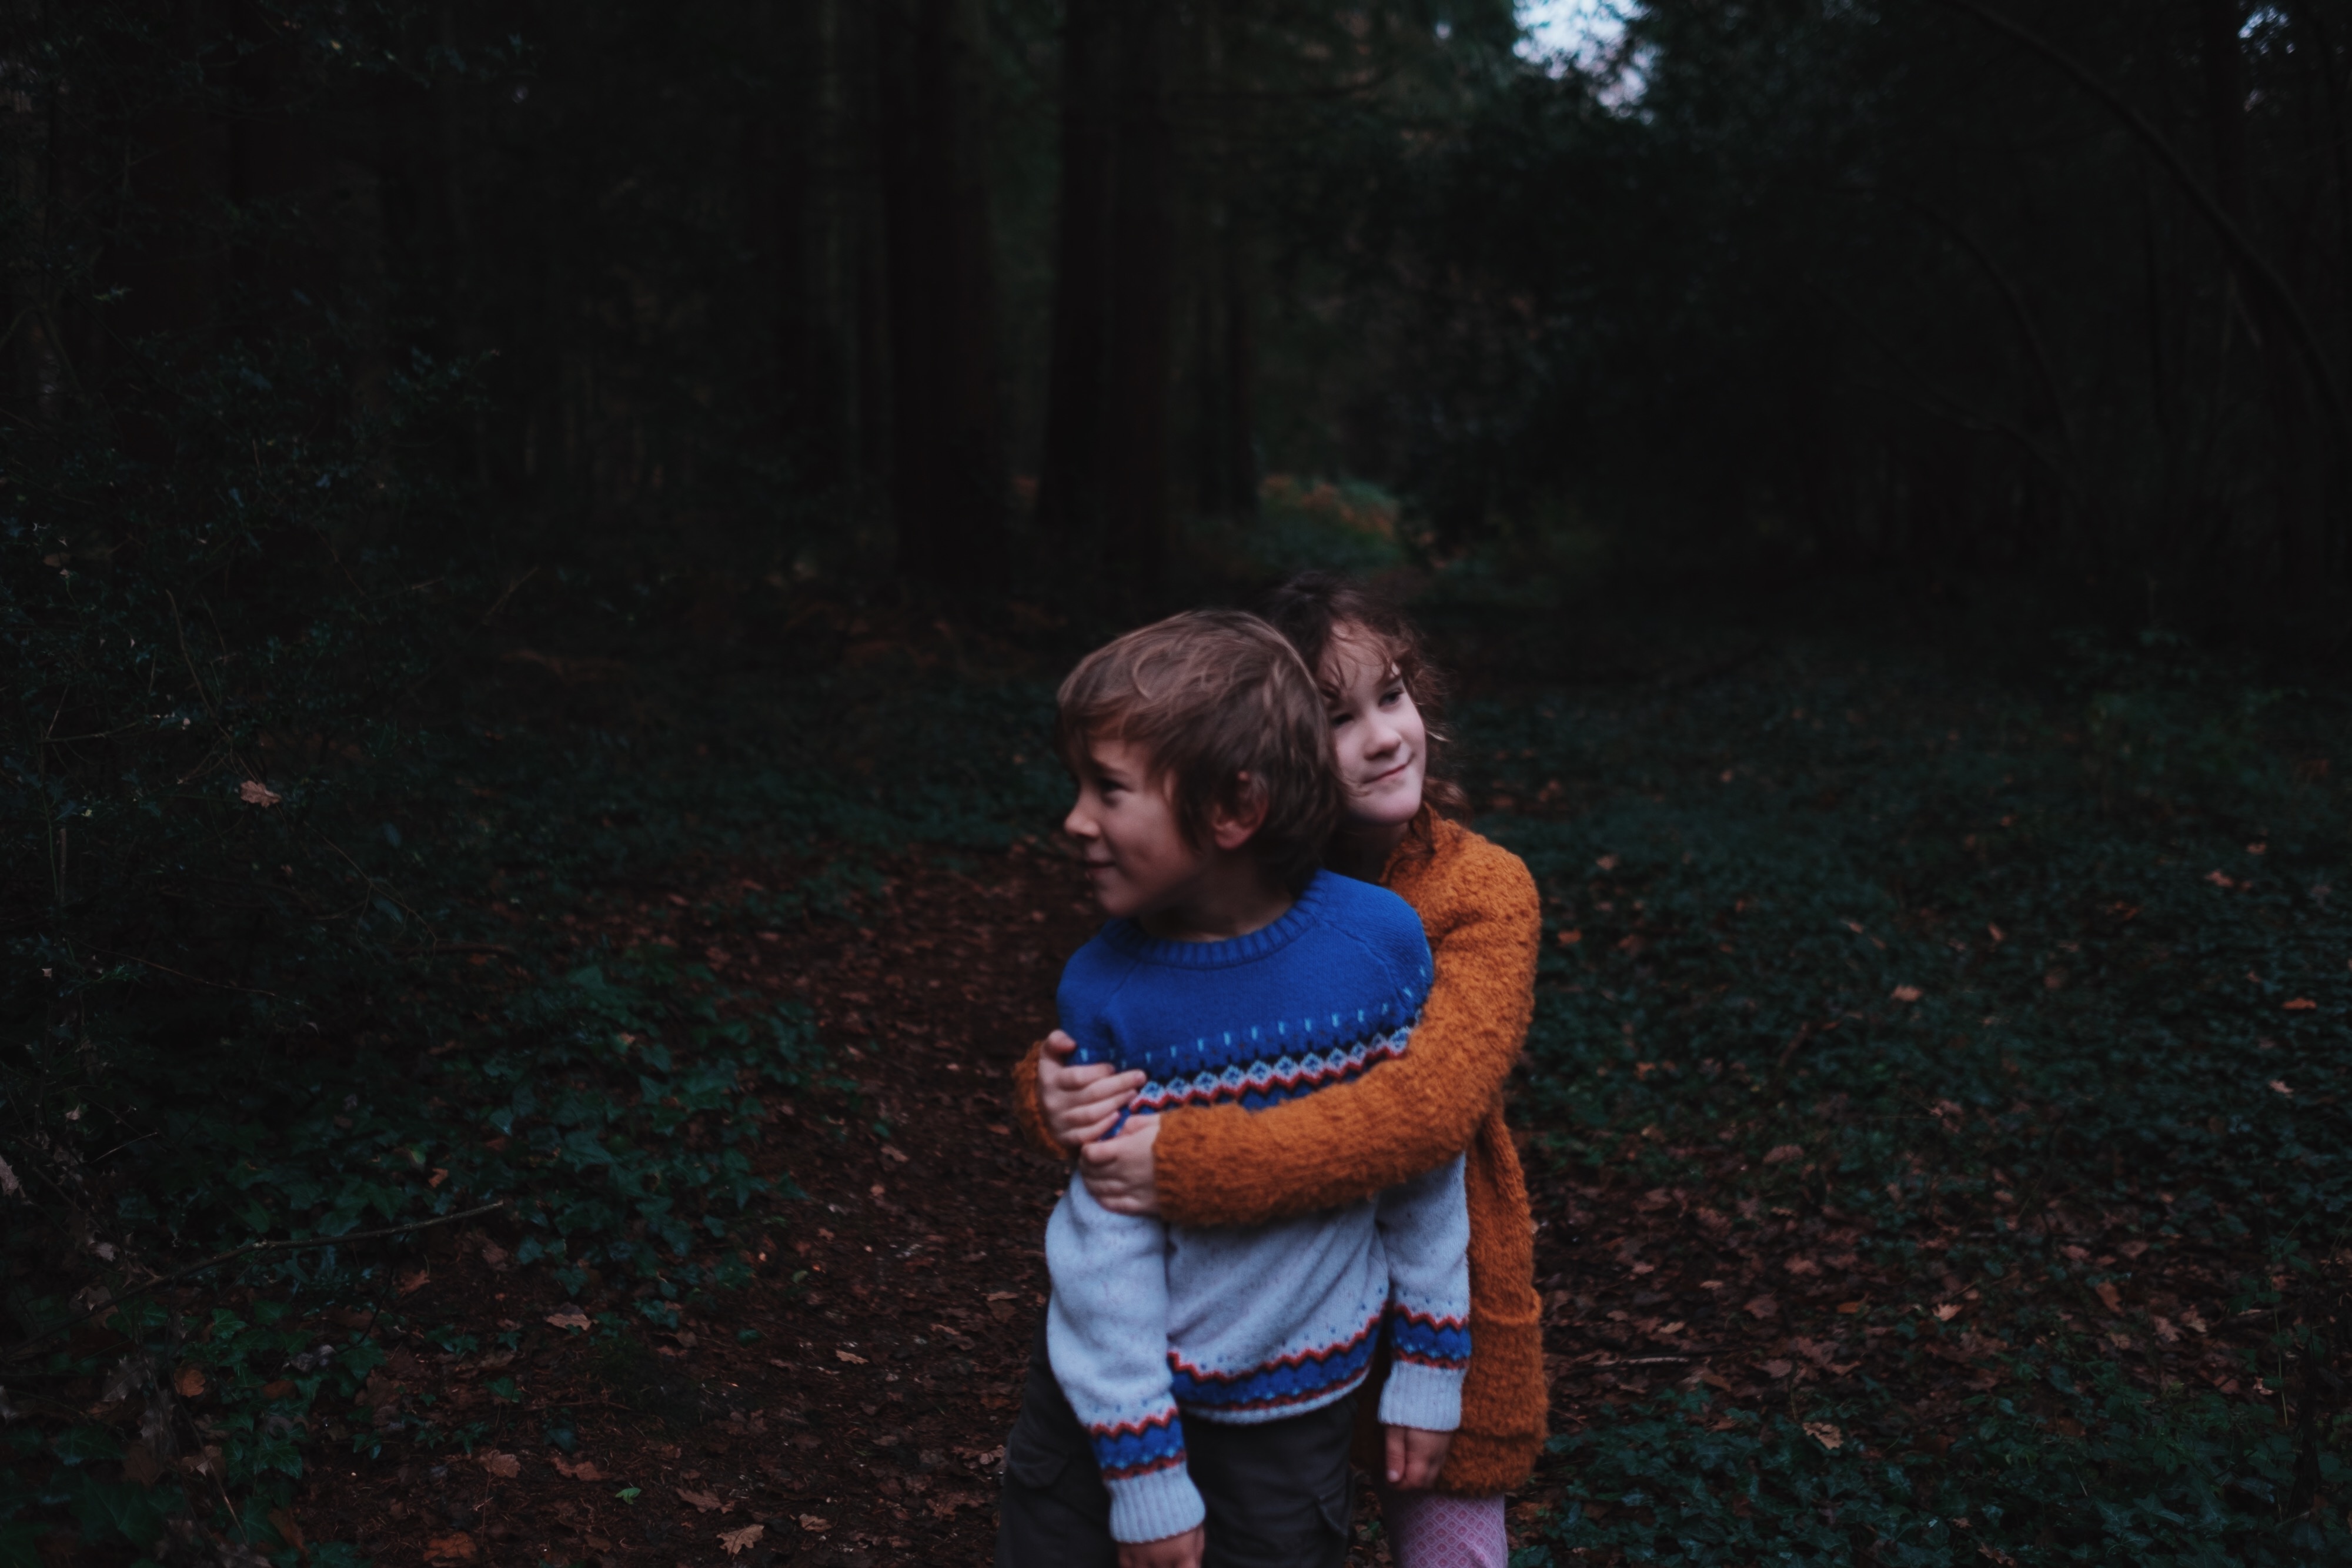
forest, person, people, child, darkness, season, image, emotion, interaction